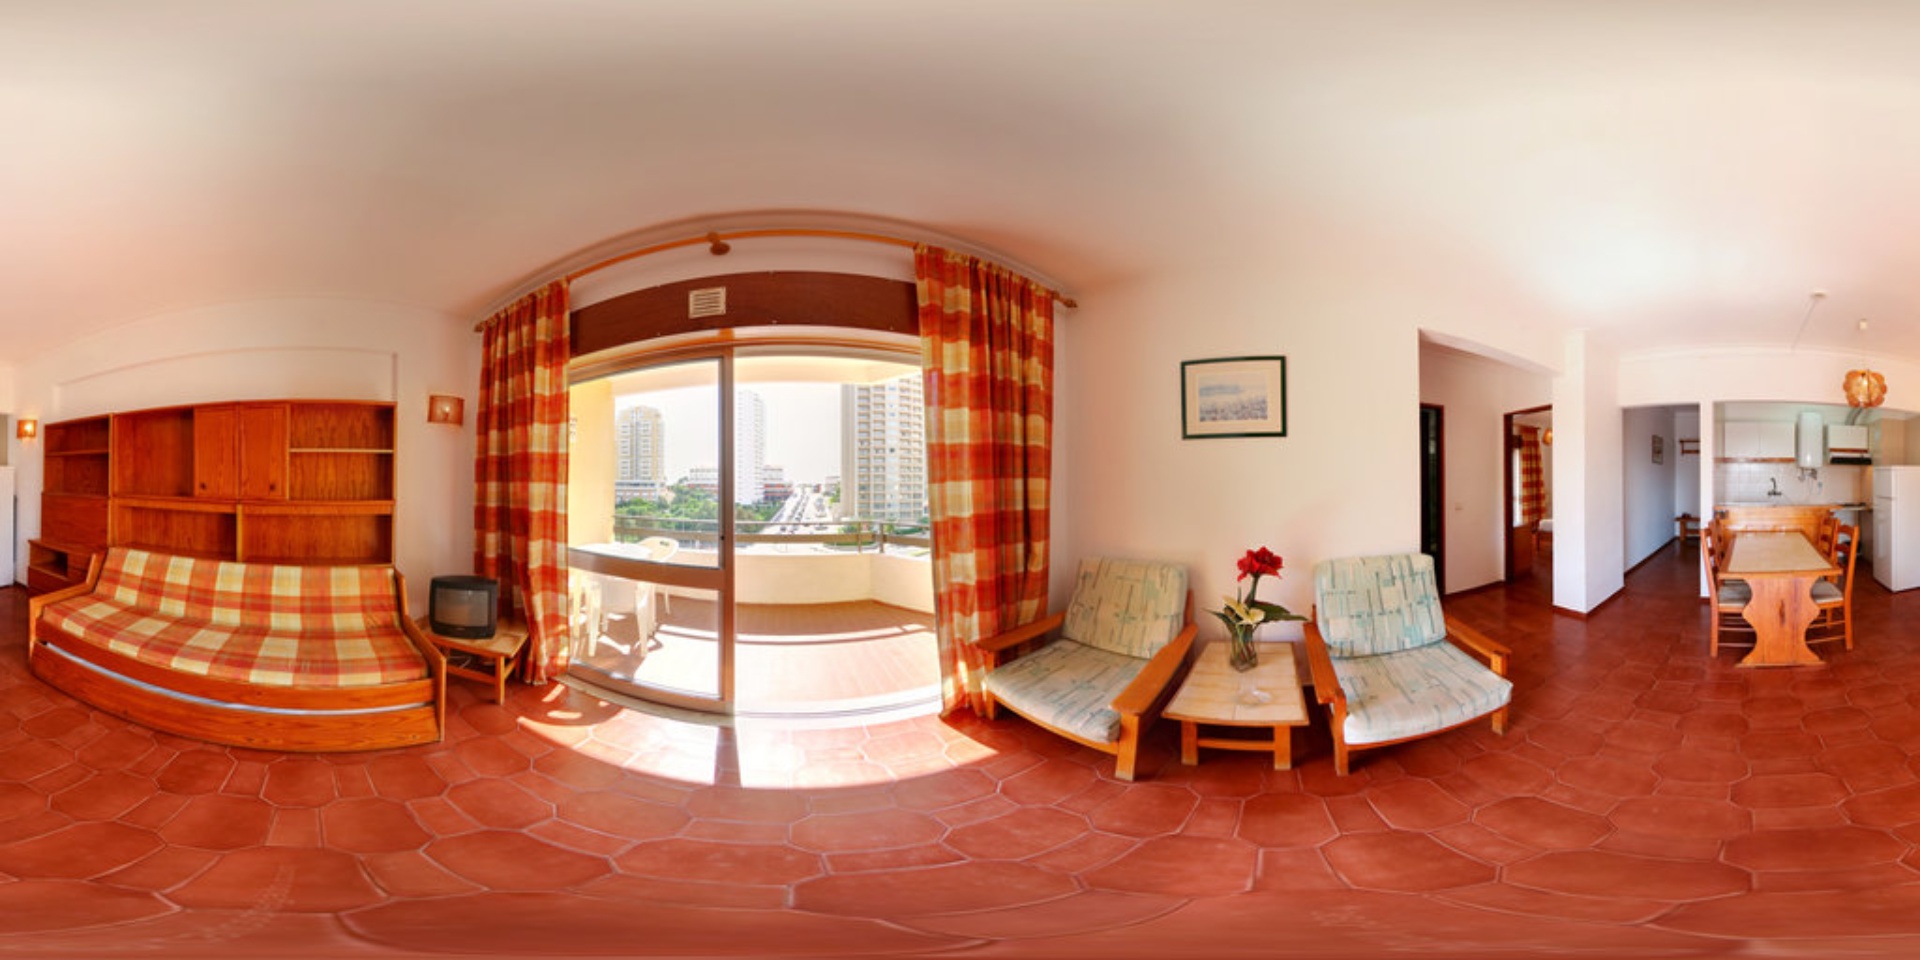
Referred object: the vase with red flowers on the table between the chairs

Referred object: the red flower in a glass vase

Referred object: the armchair opposite the sofa